Balloon Pilot Insignia

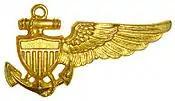
United States Navy and Marine Corps Balloon Pilot Insignia (metal version)

The Balloon Pilot Insignia (sometimes referred to as the balloon pilot badge, dirigible pilot insignia, or dirigible pilot badge) was a military decoration of the United States Navy and United States Marine Corps that was issued to those service members who received training and qualification as dirigible pilots. The badge first appeared in Navy Uniform Regulations in 1922, during which time the Navy was experimenting with lighter-than-air craft, as opposed to conventional, fixed-wing aircraft.